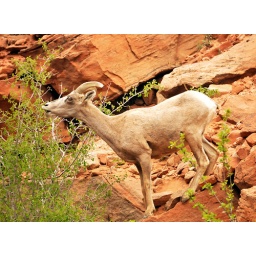
desert bighorn sheep in zion feeding by road 2